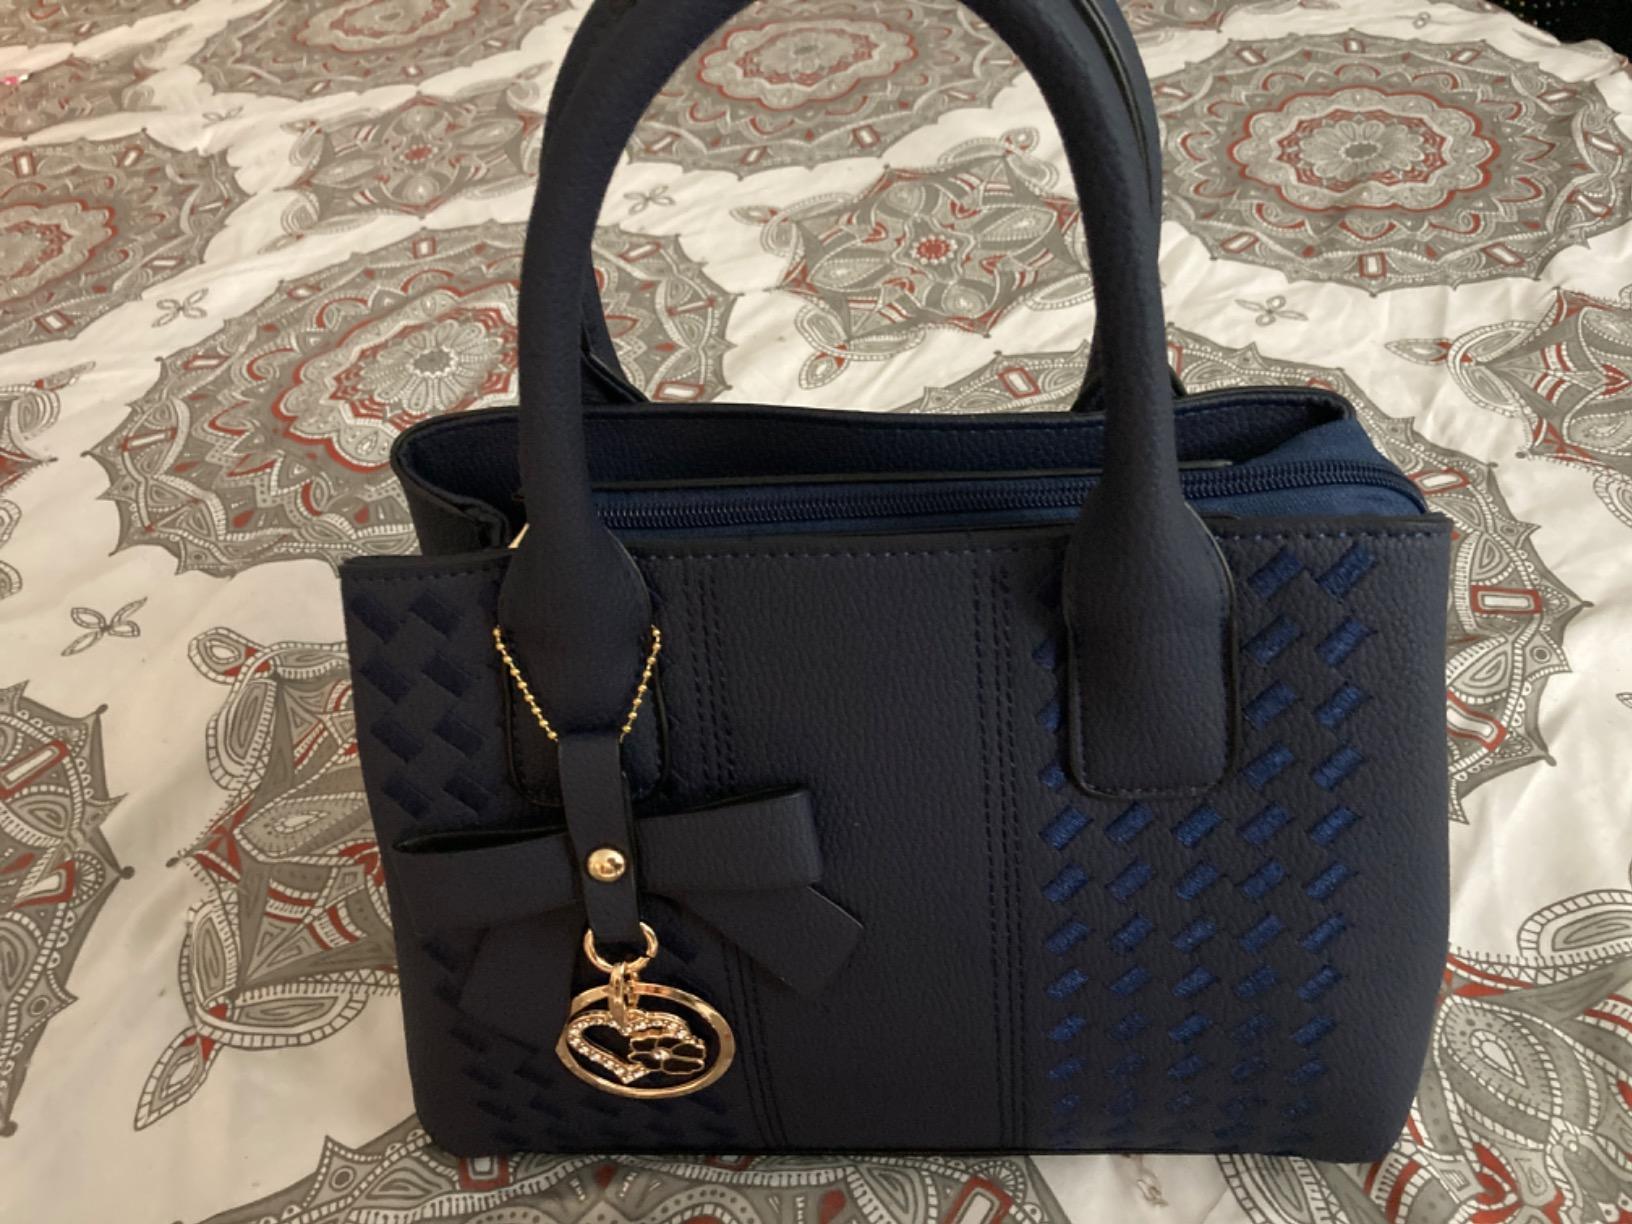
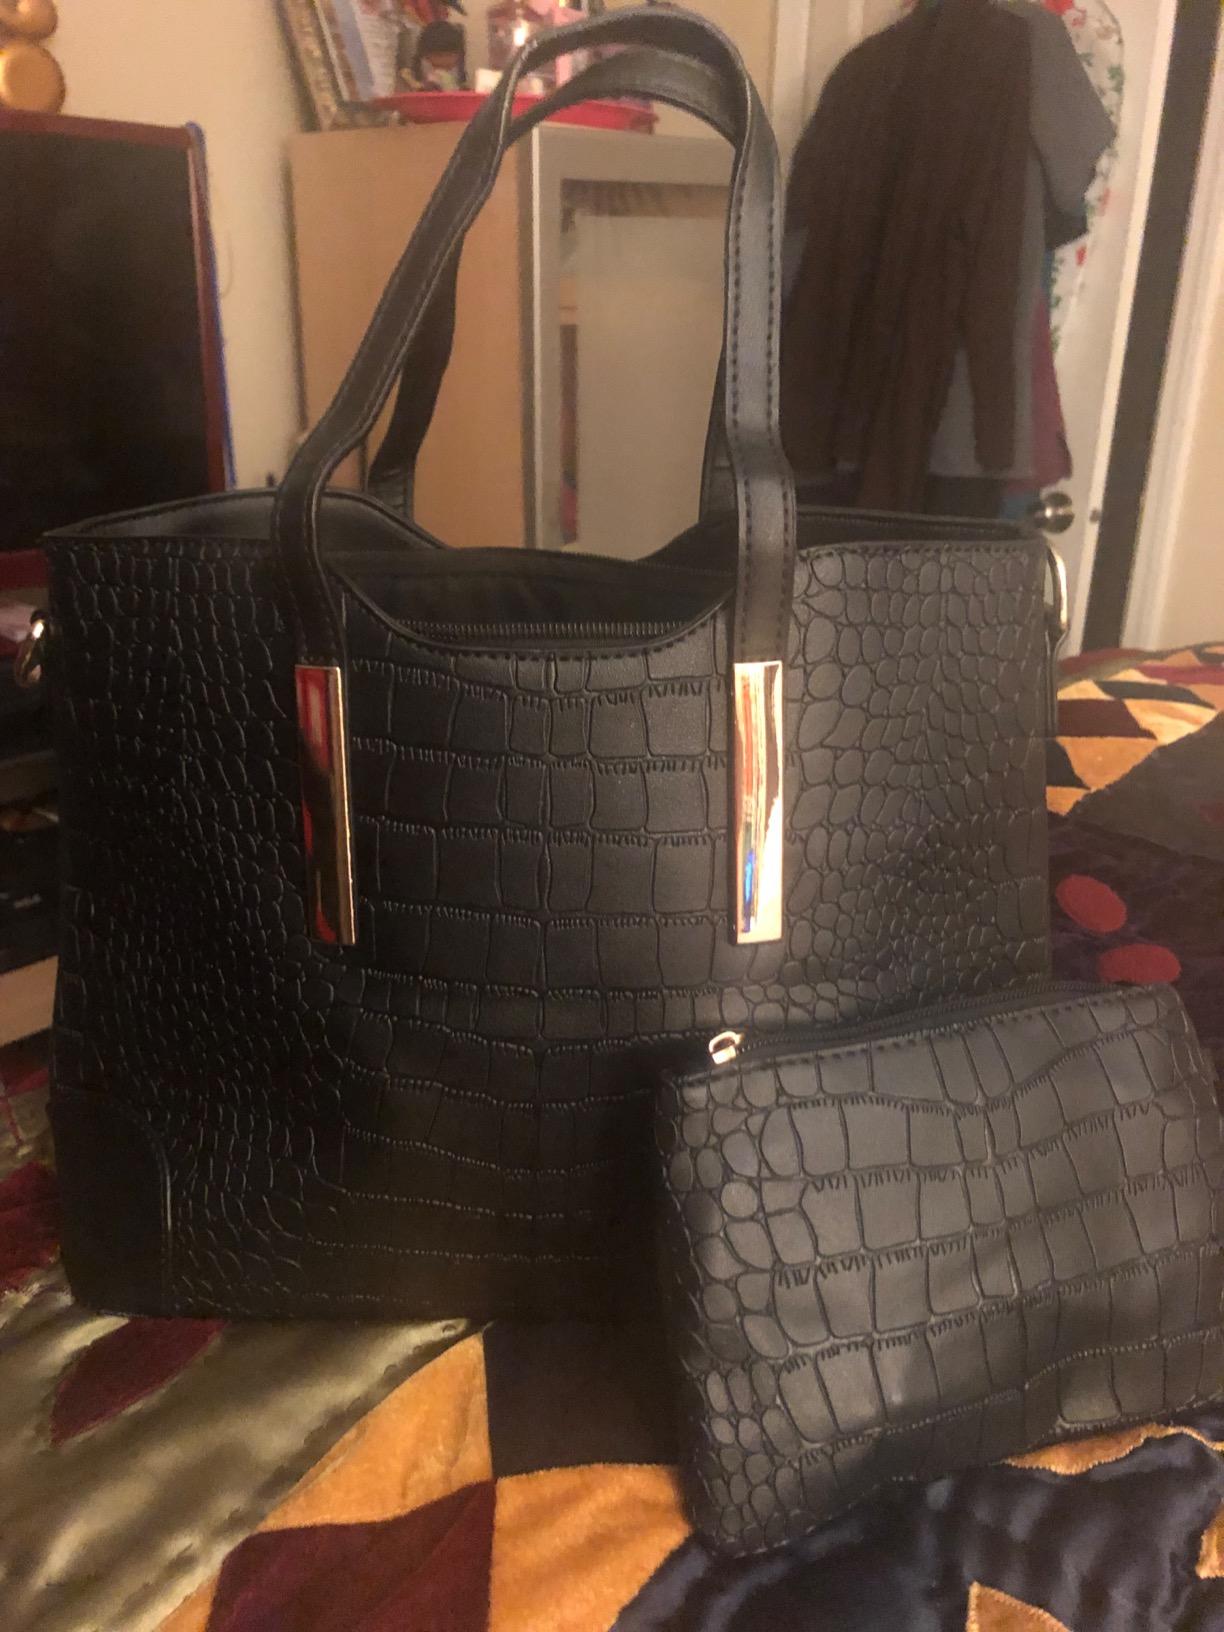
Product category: accessories_handbag
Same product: no